St. Norbert, Winnipeg

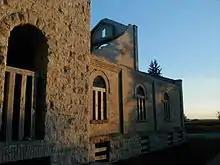

Another architectural landmark in St. Norbert is the former Trappist monastery, now an arts and cultural centre. In 1891, the Abbot of Bellefontaine in France agreed to establish a Trappist monastery on a secluded piece of parish land along the La Salle River, and monks arrived in St. Norbert in 1892. The order was dedicated to a life of prayer and hard work, following the basic tenets of St. Benedict – charity, obedience, and humility. The monks succeeded in building a large and prosperous agricultural operation complete with a sawmill, forge, apiary, cheese house, bakery and greenhouses. Between 30 and 45 monks inhabited the monastery at any given time. By 1975, St. Norbert had become a much more urban area, and the Trappist monks relocated to a more protected and rural location in Holland, Manitoba. In 1983, vandals set fire to the vacant chapel and monastery, reducing the historic buildings to shells. The guesthouse, located some distance away, remained untouched. In 1988, the Province of Manitoba designated the location a provincial historic site. The guesthouse became the home of the St. Norbert Arts Centre in 1991.